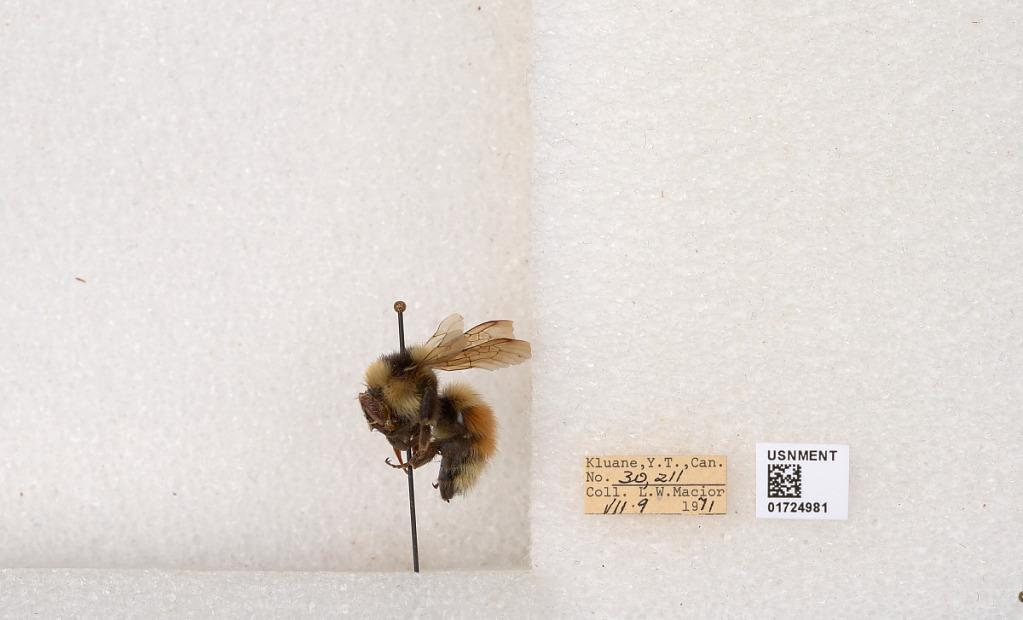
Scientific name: Bombus (Pyrobombus) sylvicola Kirby
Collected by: L. Macior
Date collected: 1971-7-9
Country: Canada
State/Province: Yukon Territory
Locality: Kluane National Park and Reserve
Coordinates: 60.7493, -139.504